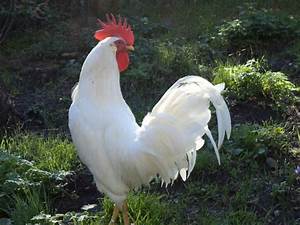
Label: gallina